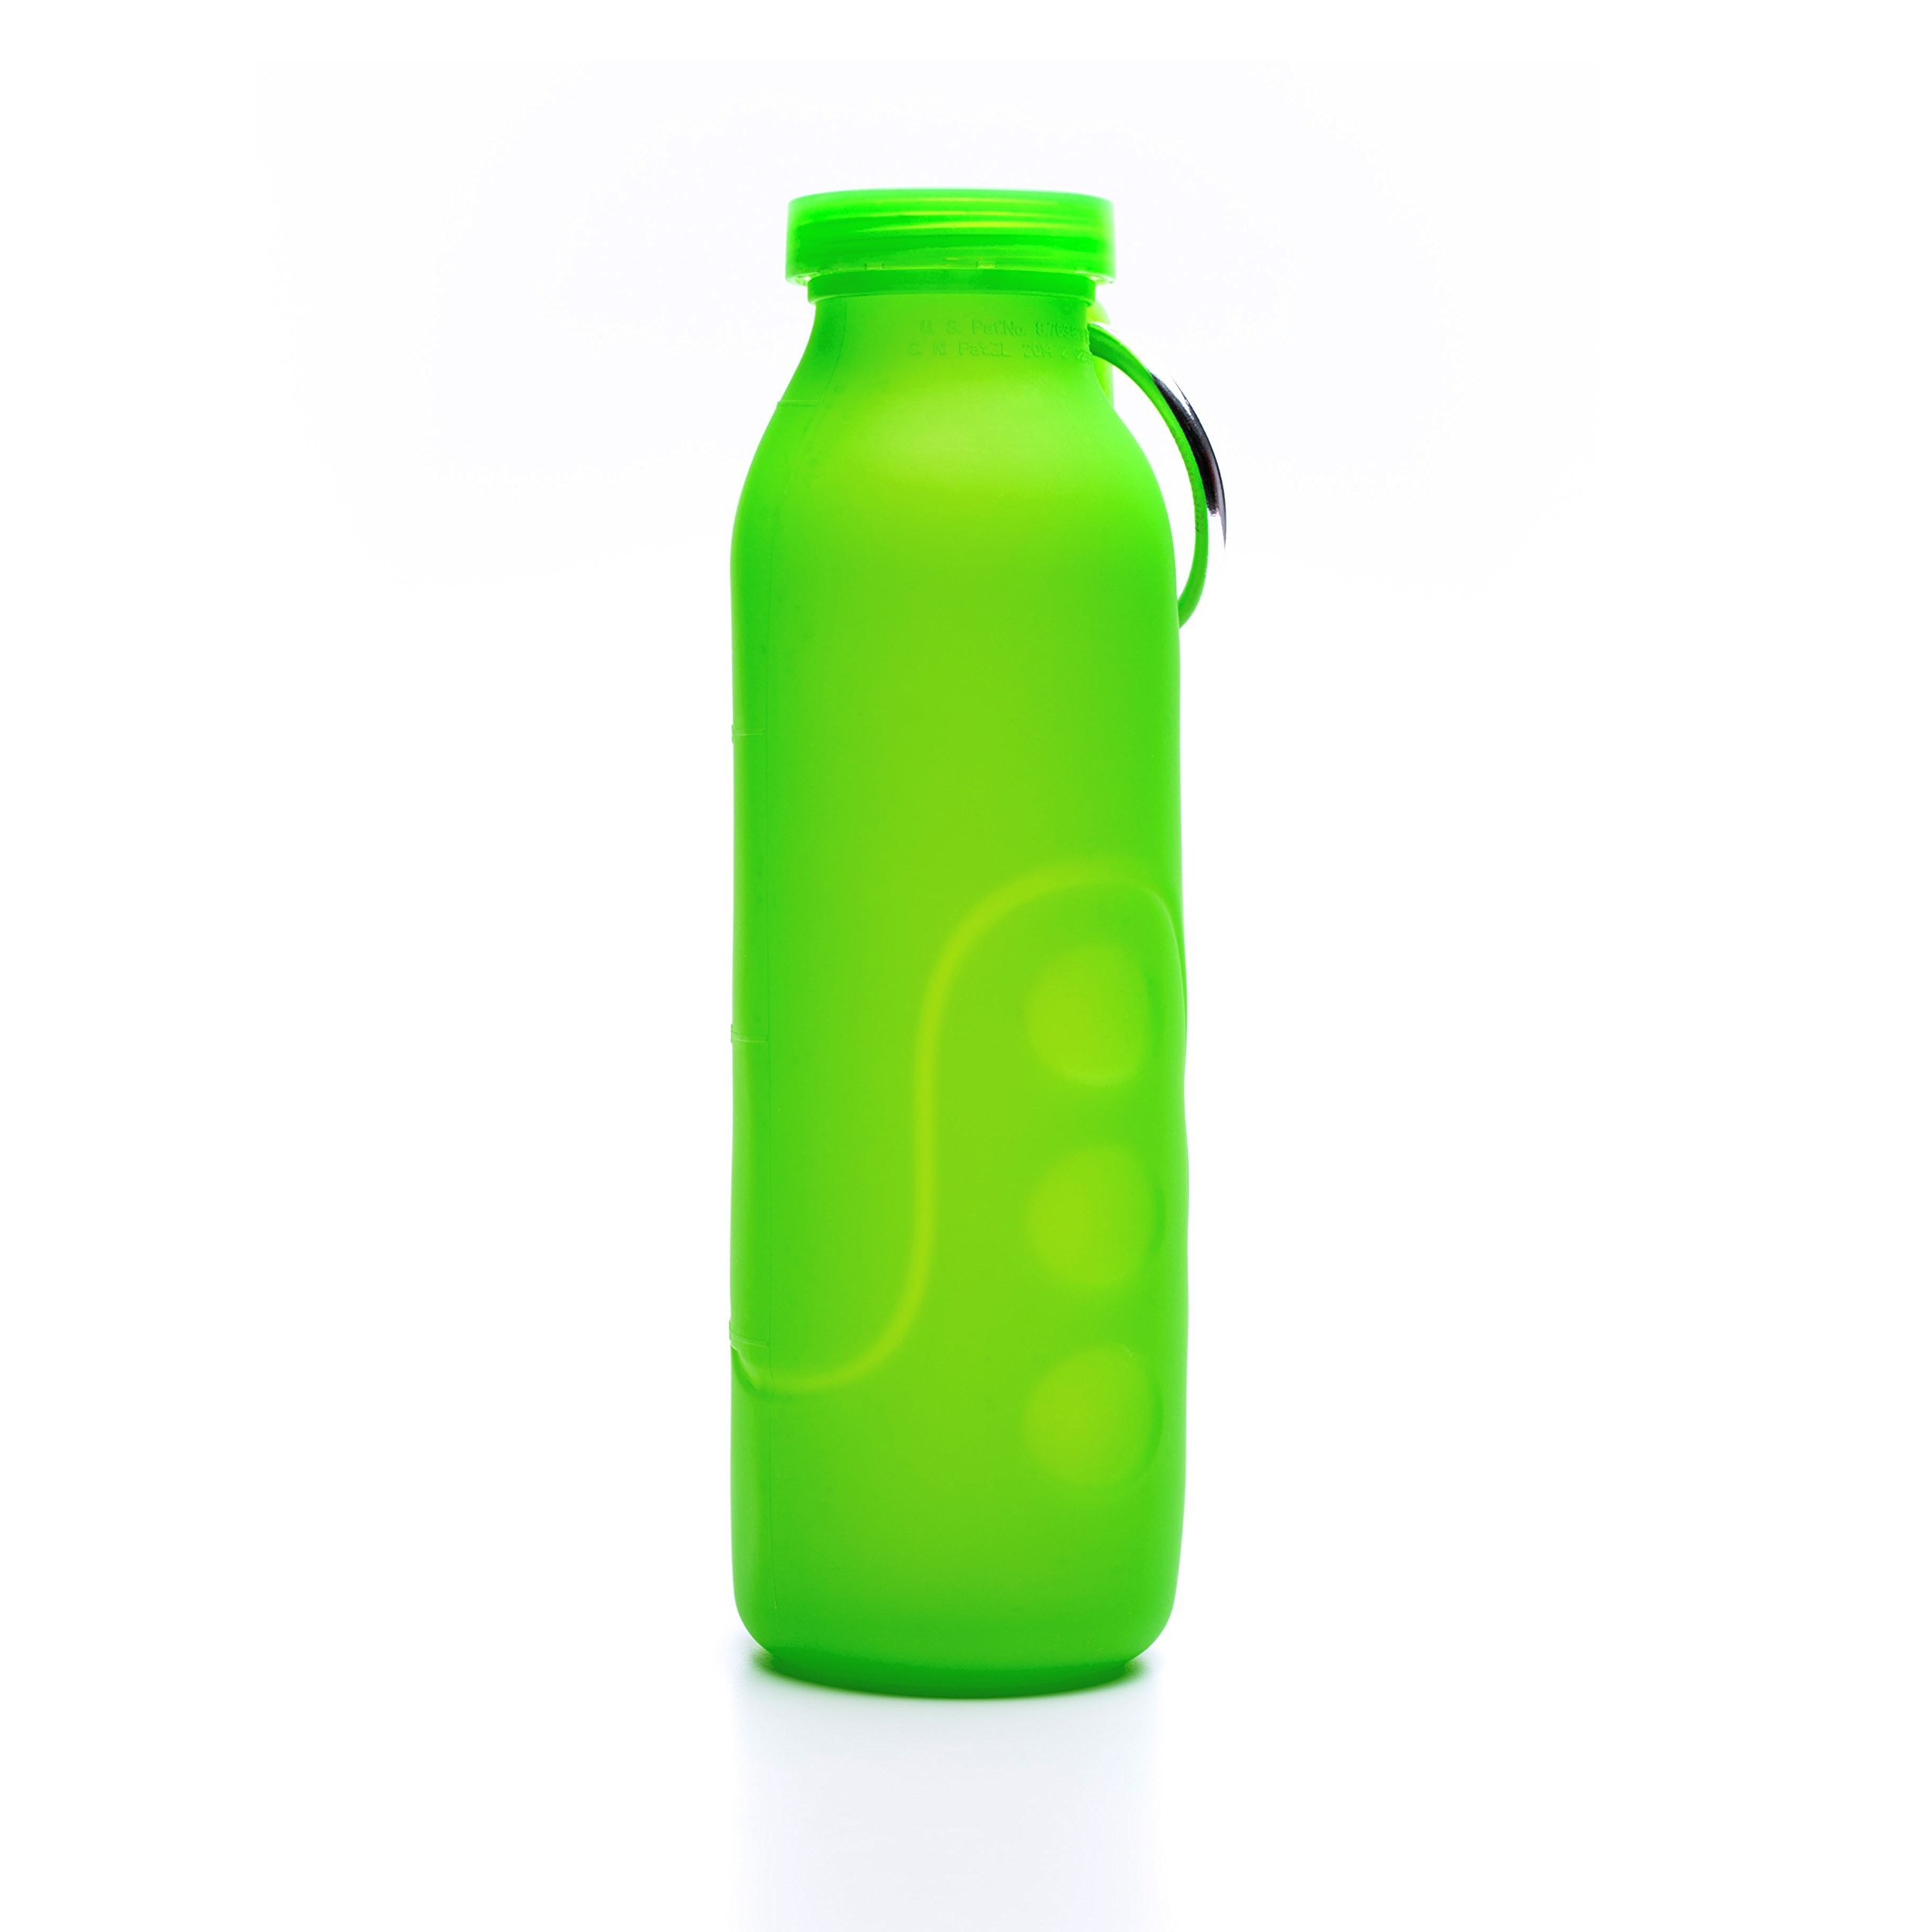
Item Name: bubi Water Bottle, Seaweed Green, 35oz/1000 ml, BB100SG454
Bullet Point 1: It is ready for your average day or biggest adventure yet&#46;
Bullet Point 2: Flip it inside out to get all the junk out or throw it in the dishwasherSpecifications
Bullet Point 3: Color&#58; SeaweedGreen
Bullet Point 4: Size&#58; 35oz
Bullet Point 5: Produced with the highest grade materials
Product Description: Bubi Bottle is the water bottle combined with both durability and fashion The 35 oz is an essential for outdoor activities sports and completing your hydration goal Our 35 oz is the fan favorite for tailgate days hiking trails or for all day hydration This foldable water bottle rolls up to fit into your purse or backpack It is made with BPA silicone and punctureresistant alligator approved Bubi is easy to clean flip it inside out to get all the junk out or throw it in the dishwasher on the bottom rack too It is ready for your average day or biggest adventure yet Features. It is ready for your average day or biggest adventure yet. Flip it inside out to get all the junk out or throw it in the dishwasherSpecifications. Color SeaweedGreen. Size 35oz
Value: 1.0
Unit: Count

Price: 30.1